Frank E. Snodgrass

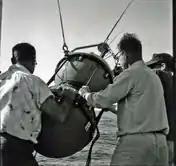
Frank E. Snodgrass and Walter H. Munk launching a Snodgrass-Designed Deep-Sea Instrumented Capsule

The deep-sea instrumented capsule was designed to transmit information to the 'mother' ship by acoustic signals. Instruments were packed into two aluminum spheres capable of withstanding pressures at a depth of three miles. Commands transmitted from the ship controlled the capsule and called it back to the surface at the end of the experiment.